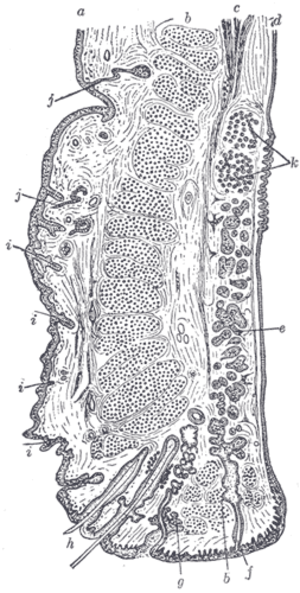
Les paupières sont des plaques de peau mobiles se rabattant sur les yeux, les protégeant des agressions externes.